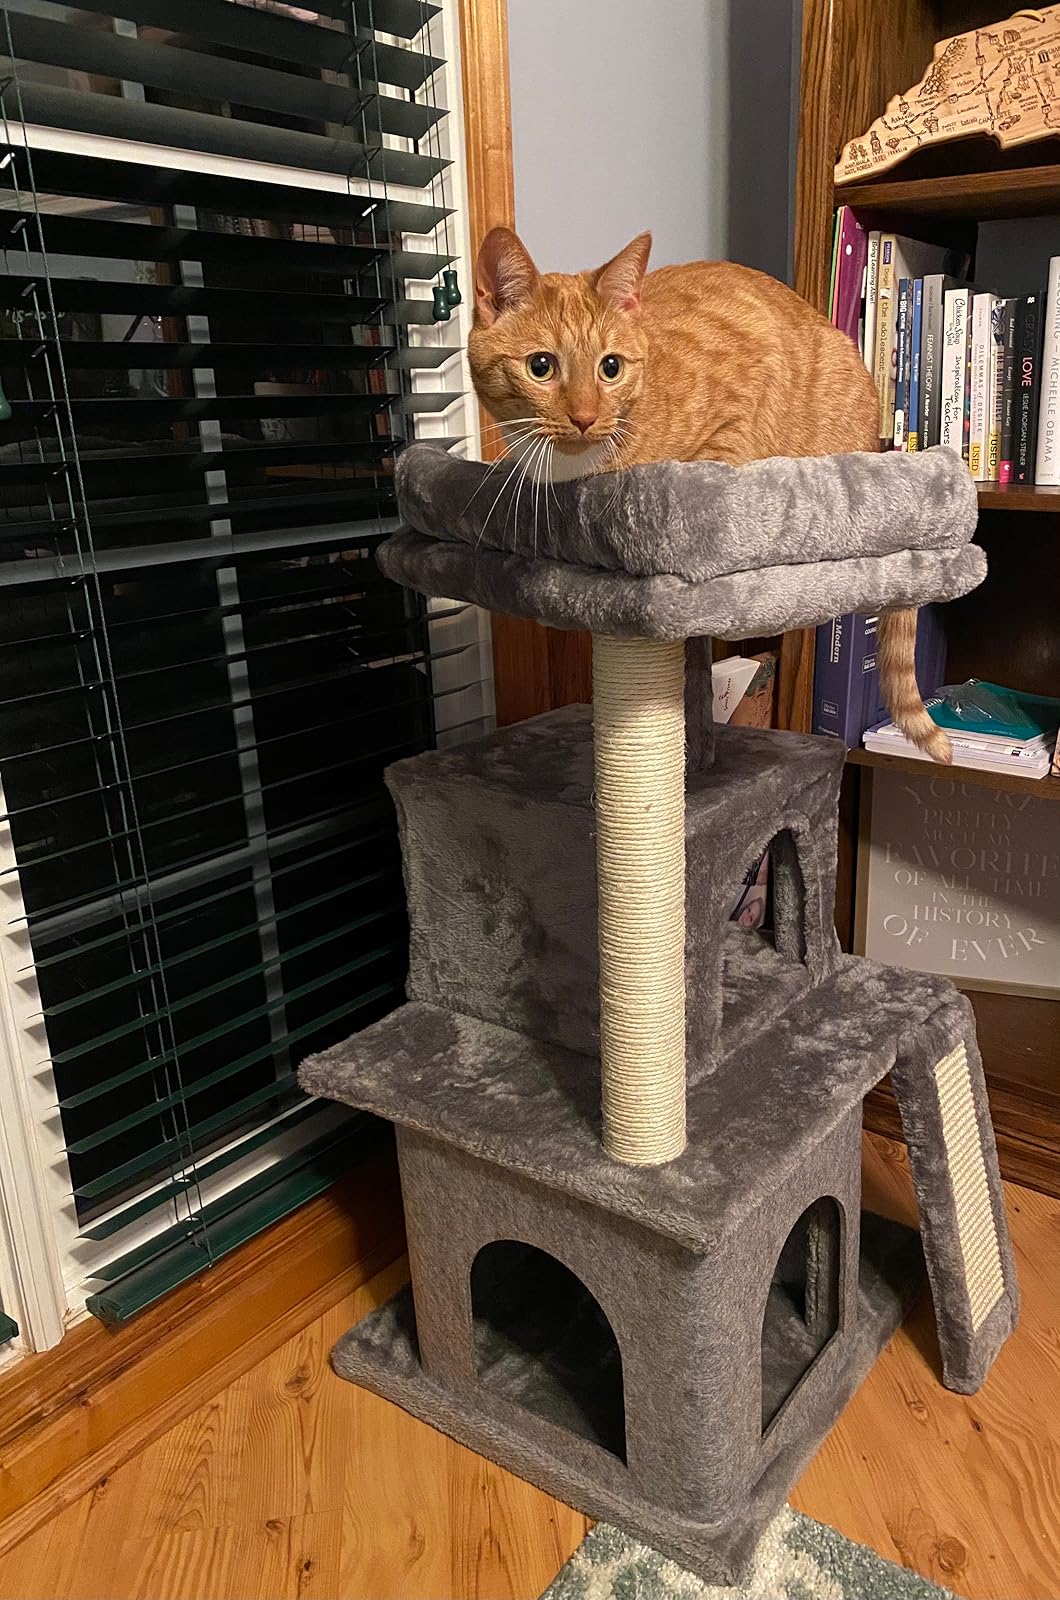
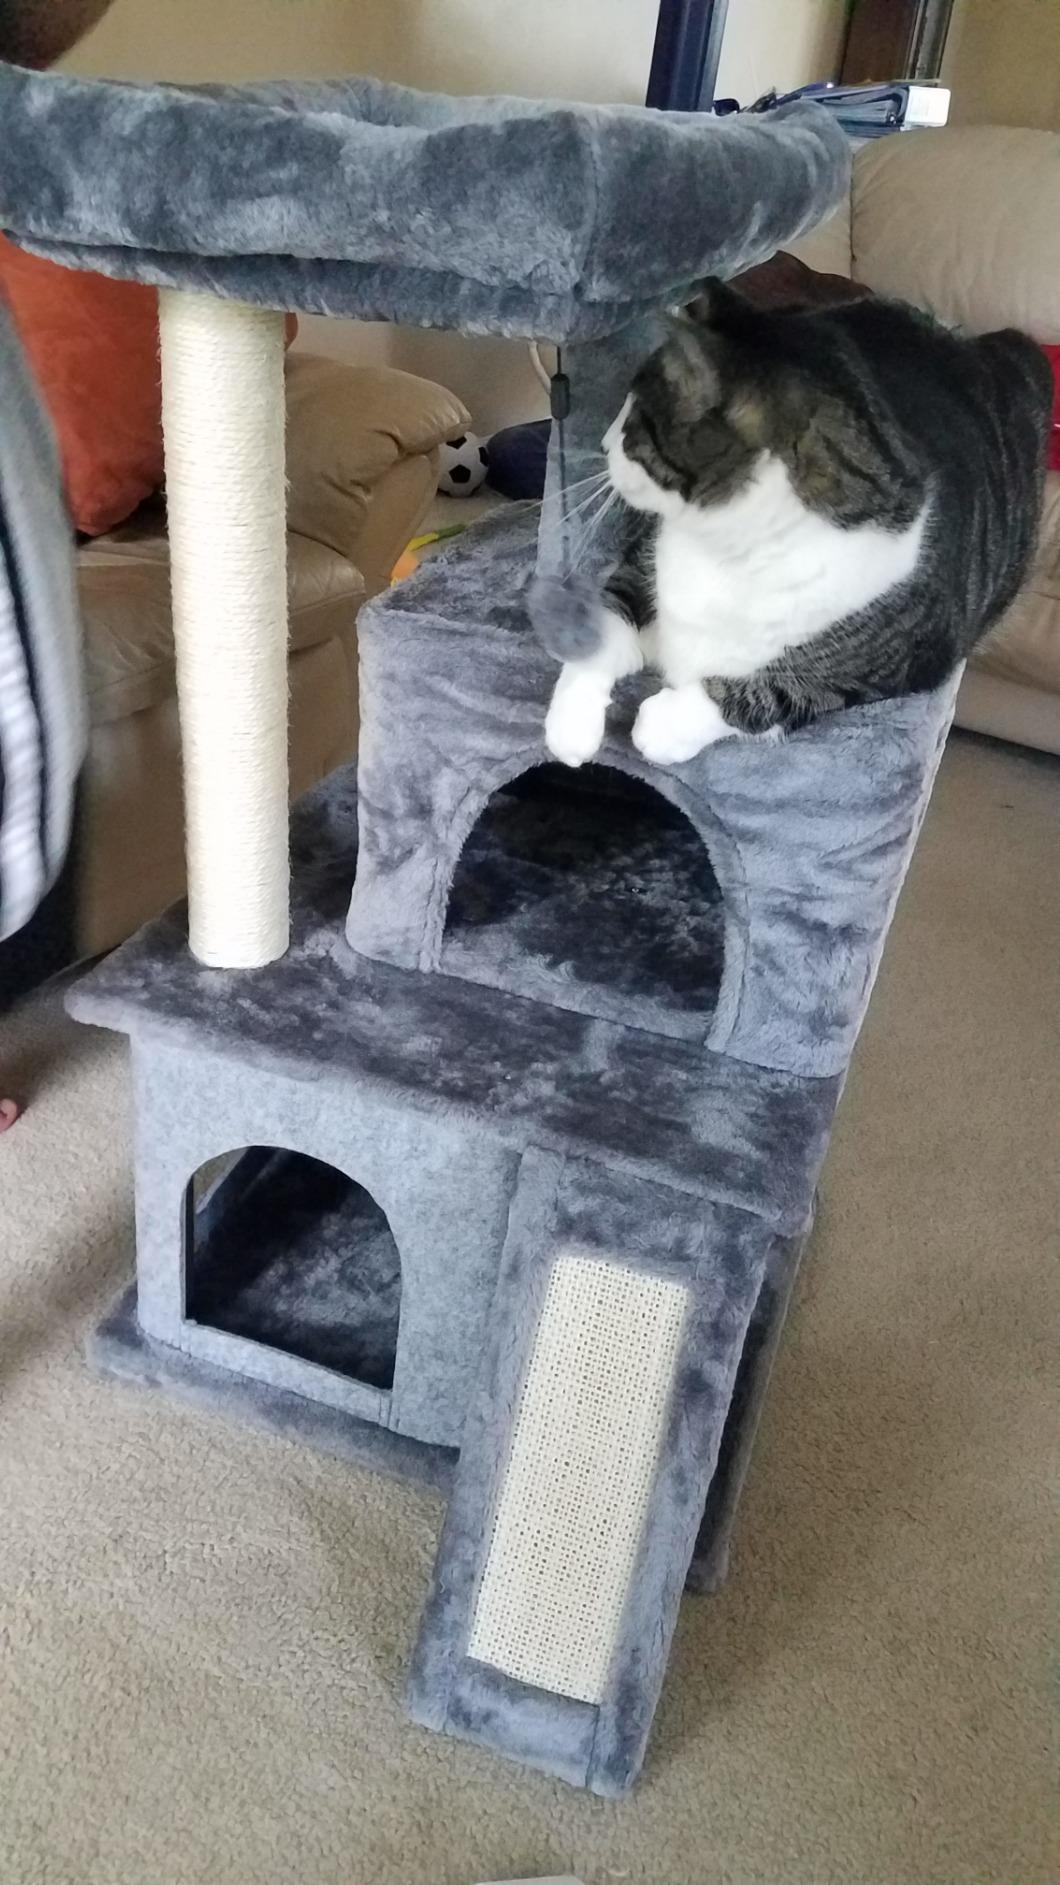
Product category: items_cat tree
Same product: yes